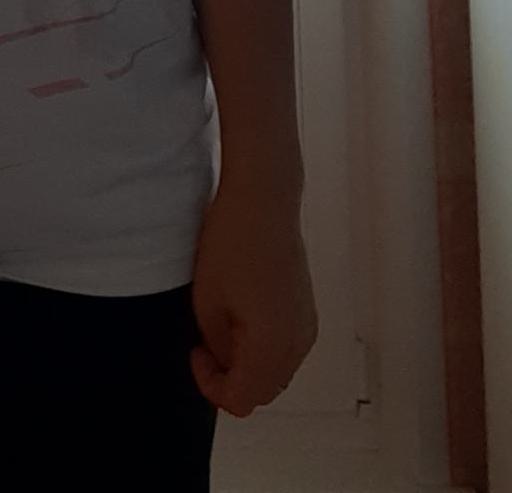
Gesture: no_gesture